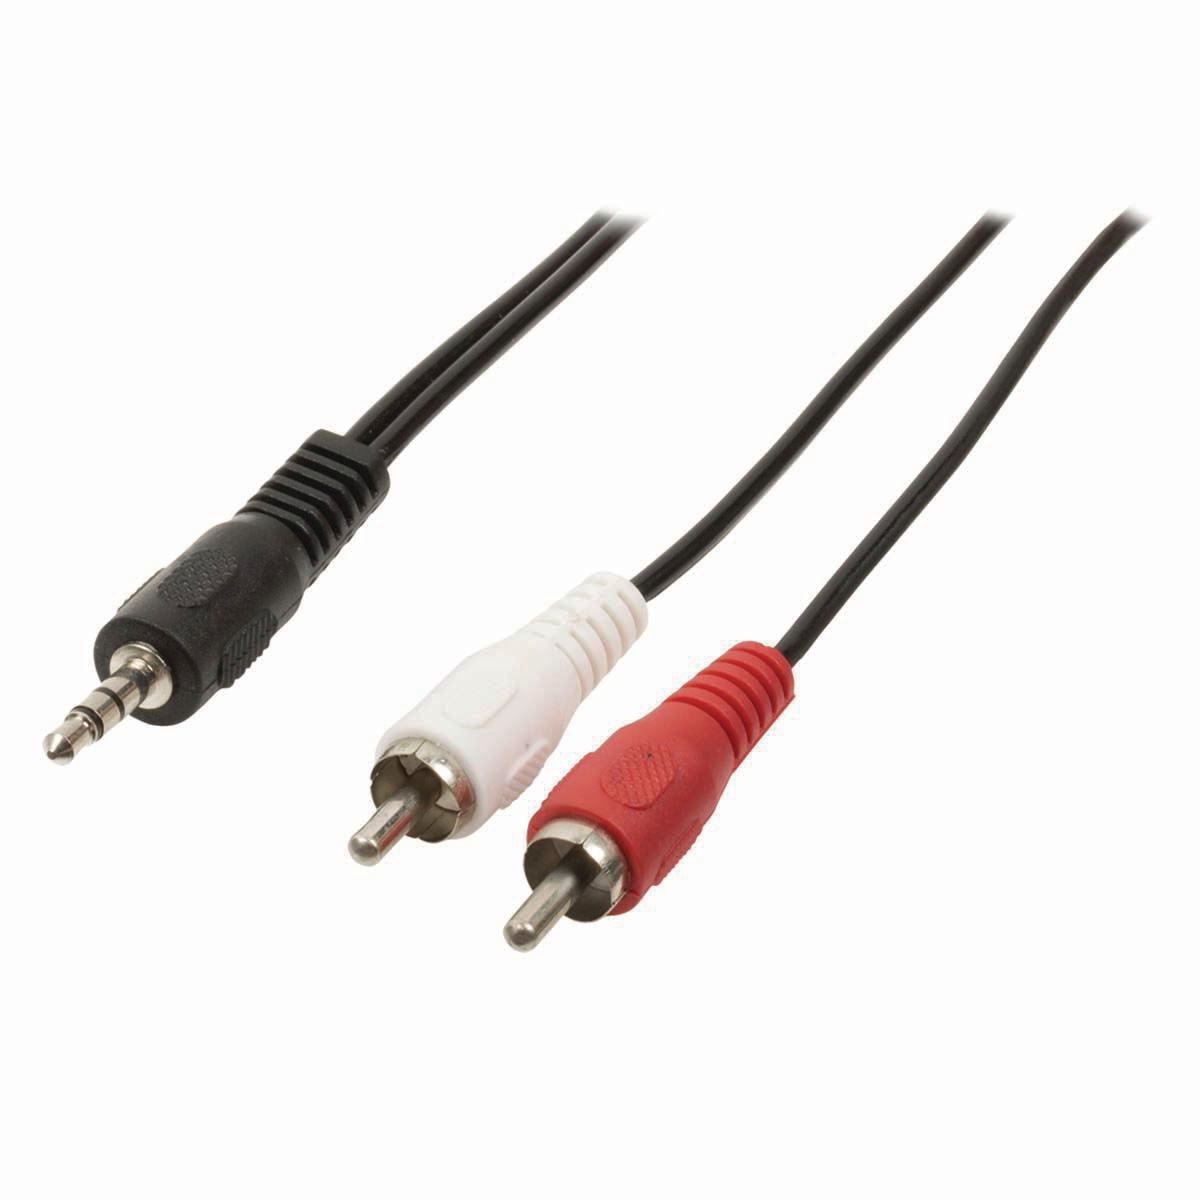
Nedis Stereo Audio Cable 3.5mm Male to 2x RCA Male 1.5m Black CAGB22200BK15
This stereo audio cable with 3.5 mm to RCA connectors can be used to connect your audio connection for devices such as a MP3 player, mobile phones to an speakerset or amplifier.
Brand: Nedis
Category: Electronics > Electronics Accessories > Cables > Audio & Video Cables > AUX Cables